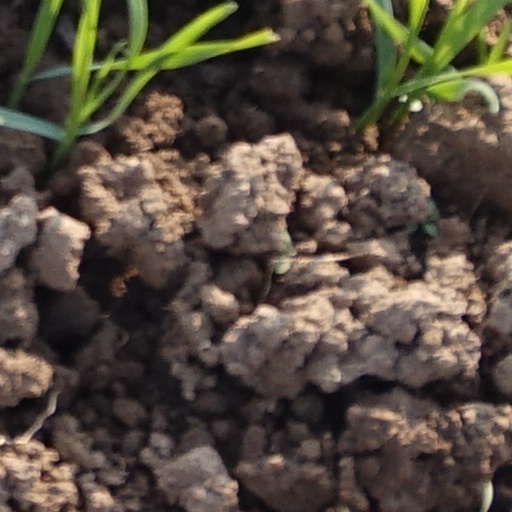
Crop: wheat